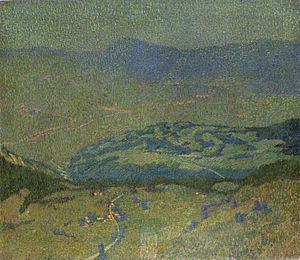
Emilio Longoni, né le 9 juillet 1859 à Barlassina ou à Seveso, et mort le 29 novembre 1932 à Milan, est un peintre italien.